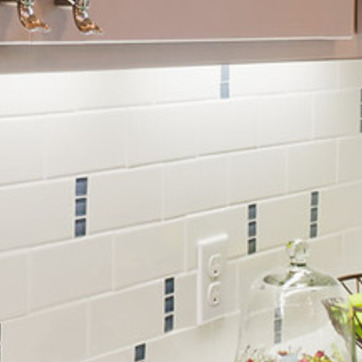
Material: tile